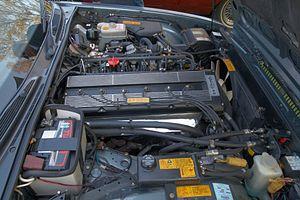
La Jaguar XJ40 est une berline et limousine de luxe fabriquée par Jaguar Cars entre 1986 et 1994. Officiellement dévoilée le 8 octobre 1986, elle s'est distinguée par son tout nouveau design.